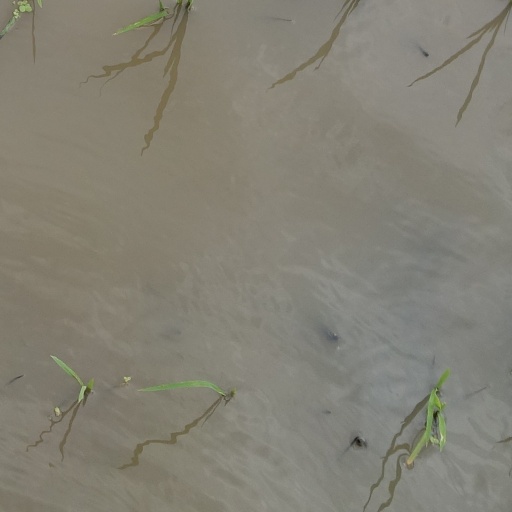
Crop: rice